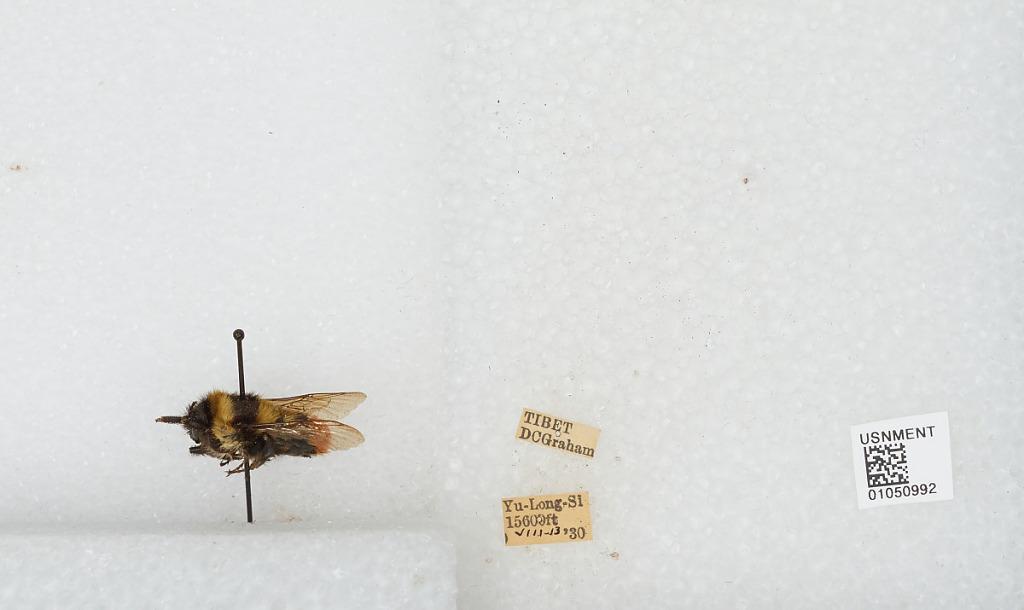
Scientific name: Bombus sp.
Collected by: D. Graham
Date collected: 1930-8-13
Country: China
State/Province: Tibet Autonomous Region
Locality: Yu-Long-Si